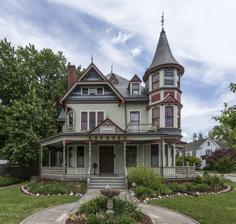
Building: Gillis-Grier House
Country: United States of America
Year built: 1887
Historic house in Maryland, United States United States historic place Gillis-Grier House U.S. National Register of Historic Places Show map of Maryland Show map of the United States Location 401 N. Division St., Salisbury, Maryland Coordinates 38°22′14″N 75°35′54″W / 38.37056°N 75.59833°W / 38.37056; -75.59833 Area 0.5 acres (0.20 ha) Built 1887 ( 1887 ) NRHP reference No. 72000589 Added to NRHP October 31, 1972 The Gillis-Grier House is a historic home located at Salisbury , Wicomico County , Maryland , United States . It is a 2 + 1 ⁄ 2 -story Queen Anne style frame house built in 1887 by James Cannon. The house has gable -front elevations on three sides, a three-story octagonal tower, and a shorter 2 + 1 ⁄ 2 -story service wing. Also on the property is a frame 1 + 1 ⁄ 2 -story stable, now used as a garage.  It is one of the dwellings that define Salisbury's Newtown neighborhood and named after the two inter-related families that held title to the property between 1896 and 1975. The Gillis-Grier House was listed on the National Register of Historic Places in 1972. References